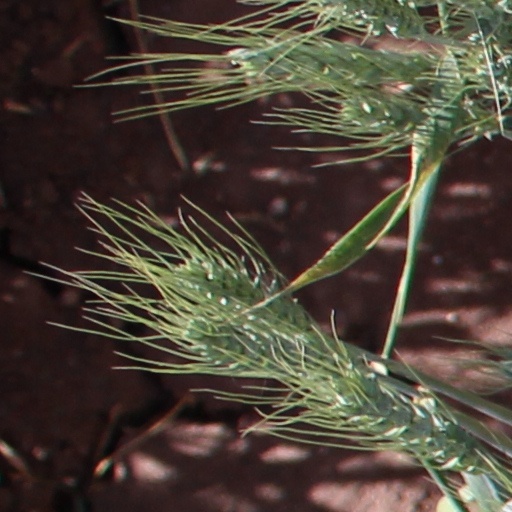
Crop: wheat